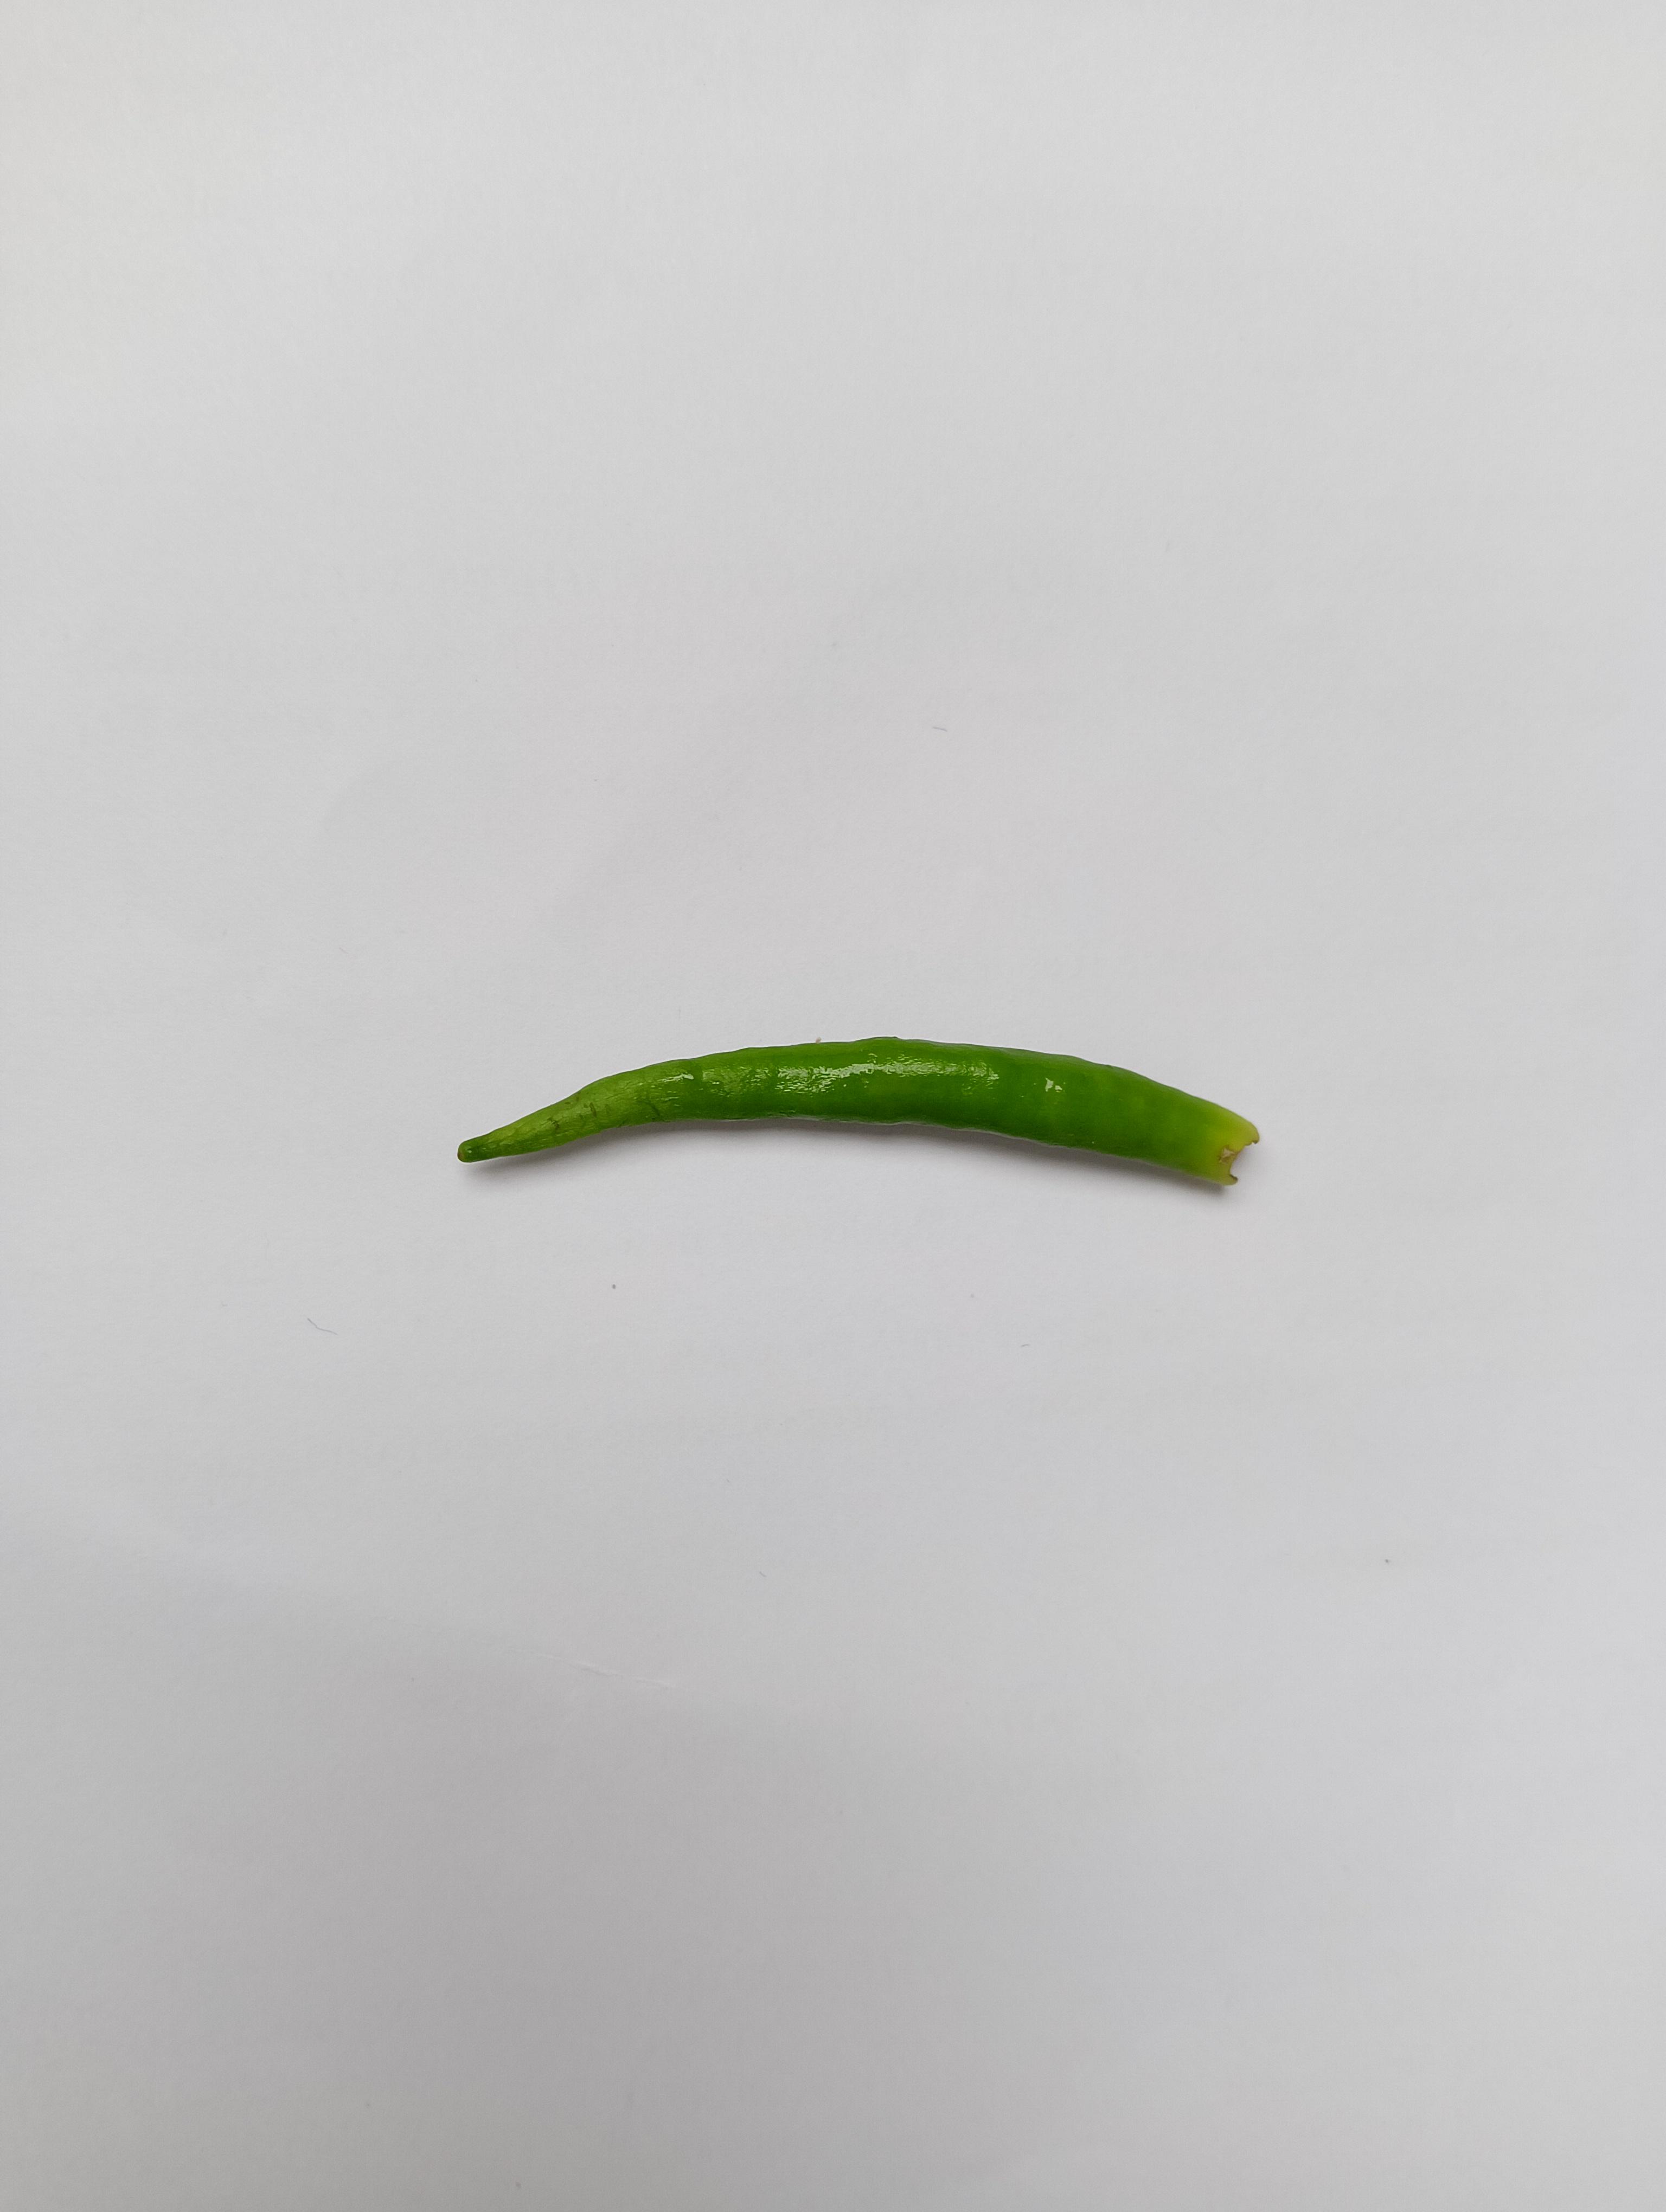
Label: Green Chili